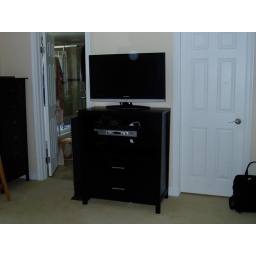
TV and stand in mstr bedroom